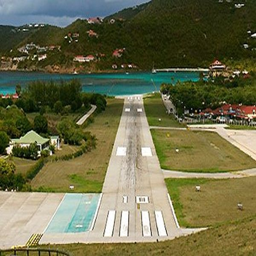
the most dangerous airports in the world